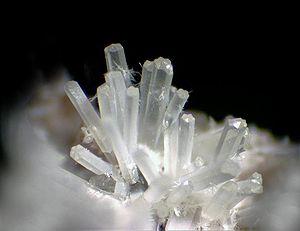
Groupe de cristaux de noséane (largeur de l'image: 3mm) - Localité: Wannenköpfe, Ochtendung, région de l'Eifel, en Allemagne
La noséane est une espèce minérale du groupe des silicates sous-groupe des tectosilicates, composée d'aluminosilicate de sodium combiné au sulfate de sodium de la famille des feldspaths, de formule chimique Na₈Al₆Si₆O₂₄ avec des traces : Fe;Ca;K;Cl.